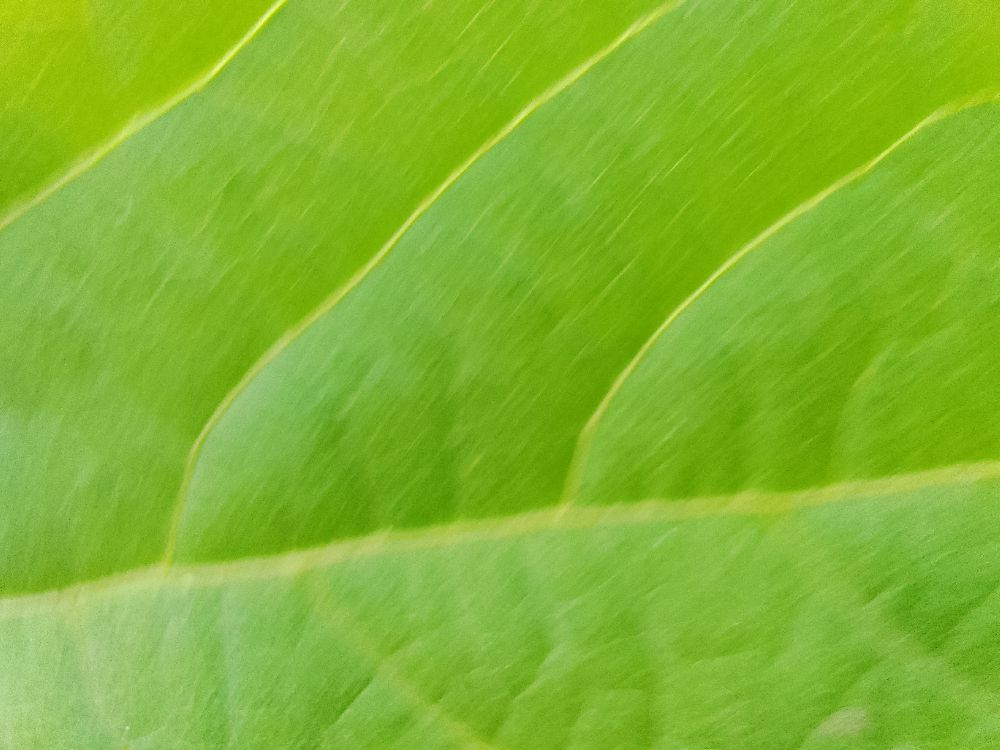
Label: healthy